Andrew Logan (sculptor)

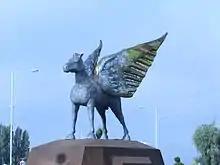
Dudley, Scotts Green Island "Millennium (Pegasus)"

In 1991 a major retrospective of his work was held at the Museum of Modern Art, Oxford. The Andrew Logan Museum of Sculpture, at Berriew in the Welsh Marches, opened in 1991 and houses much of his sculpture and painting in converted squash courts. Works exhibited included a "Cosmic Egg", "The Living Taj Mahal" and "Egypt Revisited".